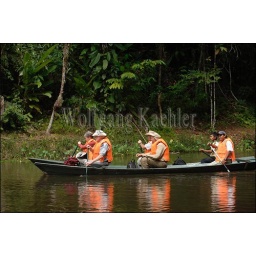
Peru, amazon basin, maranon river, la posada lodge, tourists in canoe paddling on lake in rain forest